Sportbike motorcycle drag racing

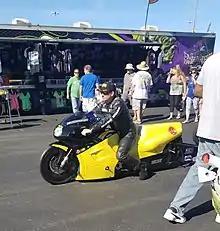
Walden Miller (2018) Z-Max Dragway at Charlotte North Carolina

Sportbike motorcycle drag racing involves racing motorcycles, often imported from Japan. Many sportbikes such as the Suzuki Hayabusa, the Kawasaki ZX-14, or the BMW S1000RR can perform a 1/4-mile drag race in the 9-second range with little to no modifications. 1/8th-mile racing is also popular in some parts of the country.